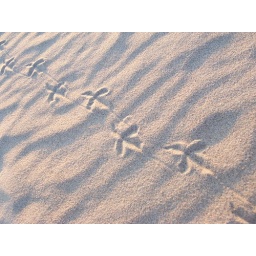
bird prints in the sand